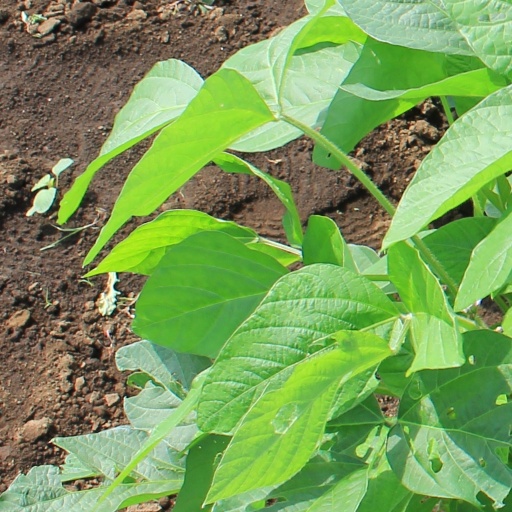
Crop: soybean